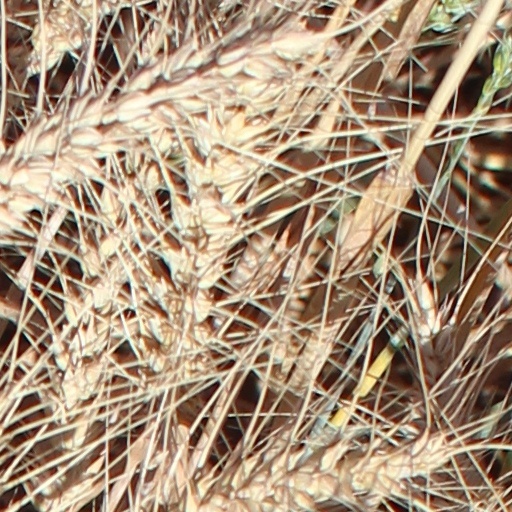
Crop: wheat